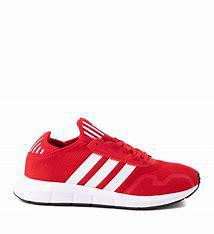
Brand: Adidas
Model: Swift Run X